Religion in Indonesia

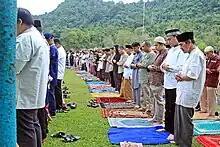
Indonesian Muslim men wearing songkok and sarong standing in salah

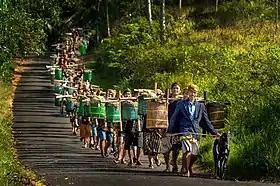
"Perlon Unggahan"—a slametan ritual for ancestors of Javanese Muslims in Pekuncen, Banyumas on last Friday before Ramadan

Subsequently, Hindu, Buddhist, Confucian, animist communities and unbelievers bought peace by agreeing to pay jizya tax to a Muslim ruler, while others began adopting Islam to escape the tax. Islam in Indonesia is in many cases less meticulously practised in comparison to Islam in the Middle East. In some regions, people retained and continued their old beliefs. They adopted a syncretic version of Islam, while others left and concentrated as communities in islands that they could defend, for example, Hindus of western Java moved to Bali and neighbouring small islands. While this period of religious conflict and inter-Sultanate warfare was unfolding, and new power centres were attempting to consolidate regions under their control, European powers arrived. The archipelago was soon dominated by the Dutch empire, which helped prevent inter-religious conflict, and slowly began the process of excavating, preserving and understanding the archipelago's ancient Hindu and Buddhist period, particularly in Java and the western islands.